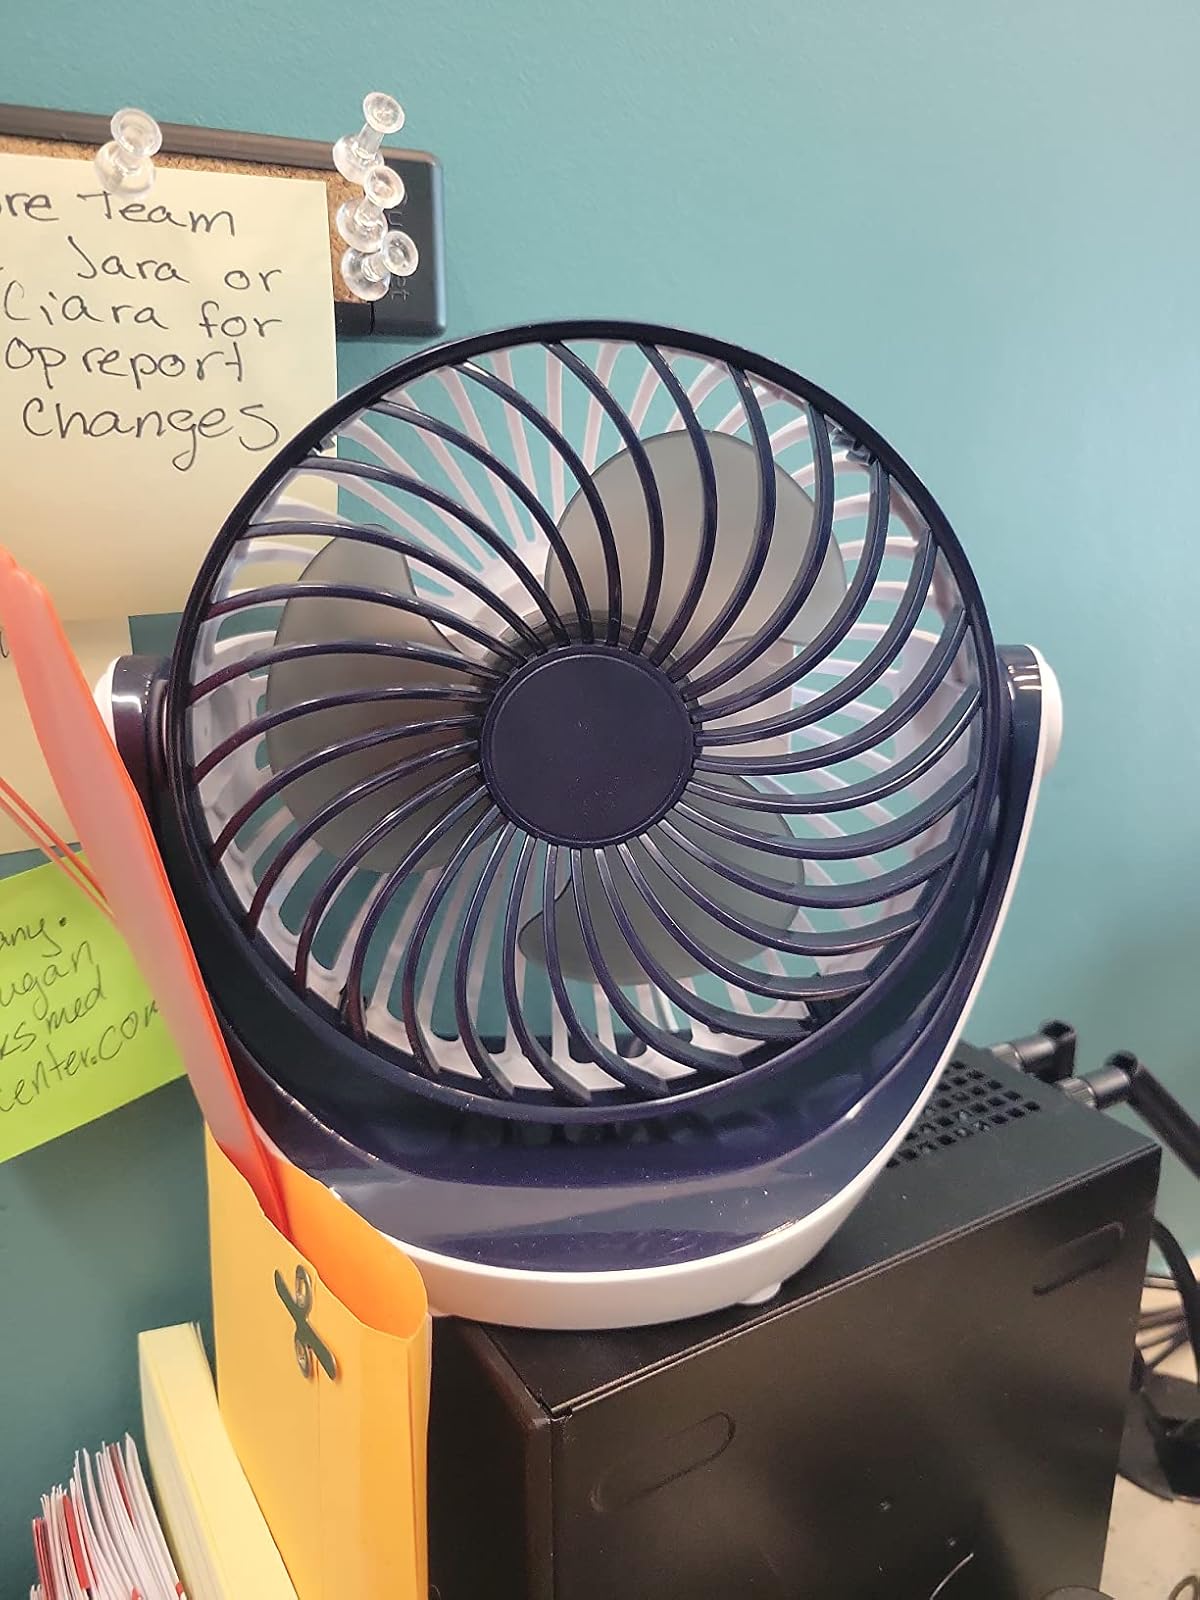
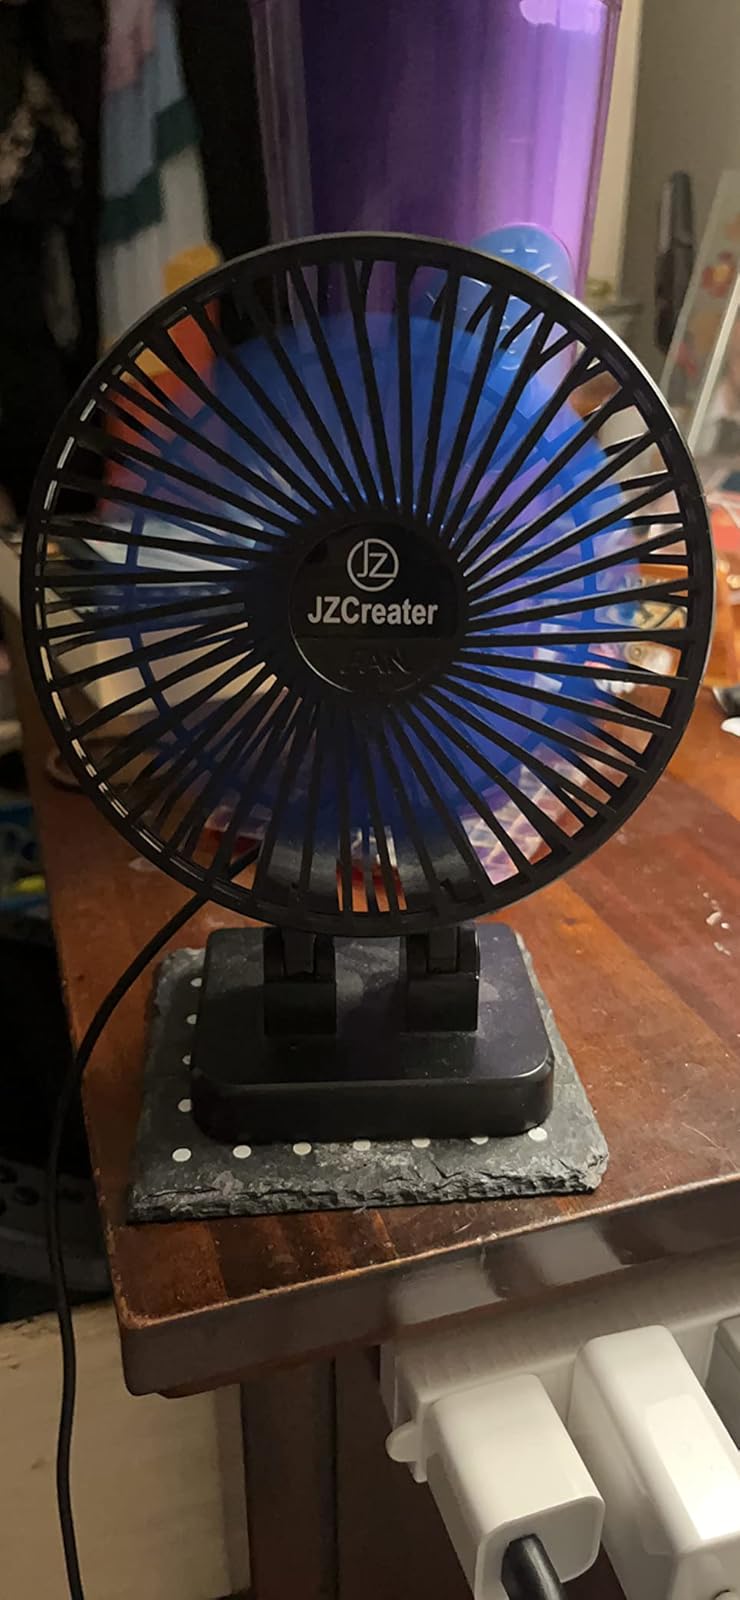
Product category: fan
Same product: no